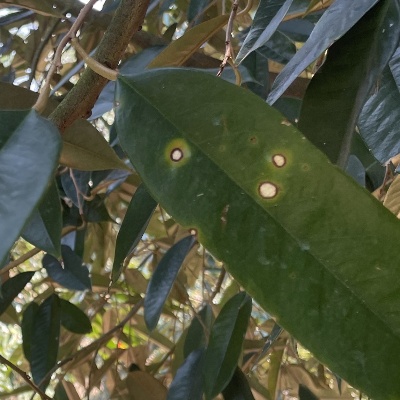
Label: Leaf_Phomopsis